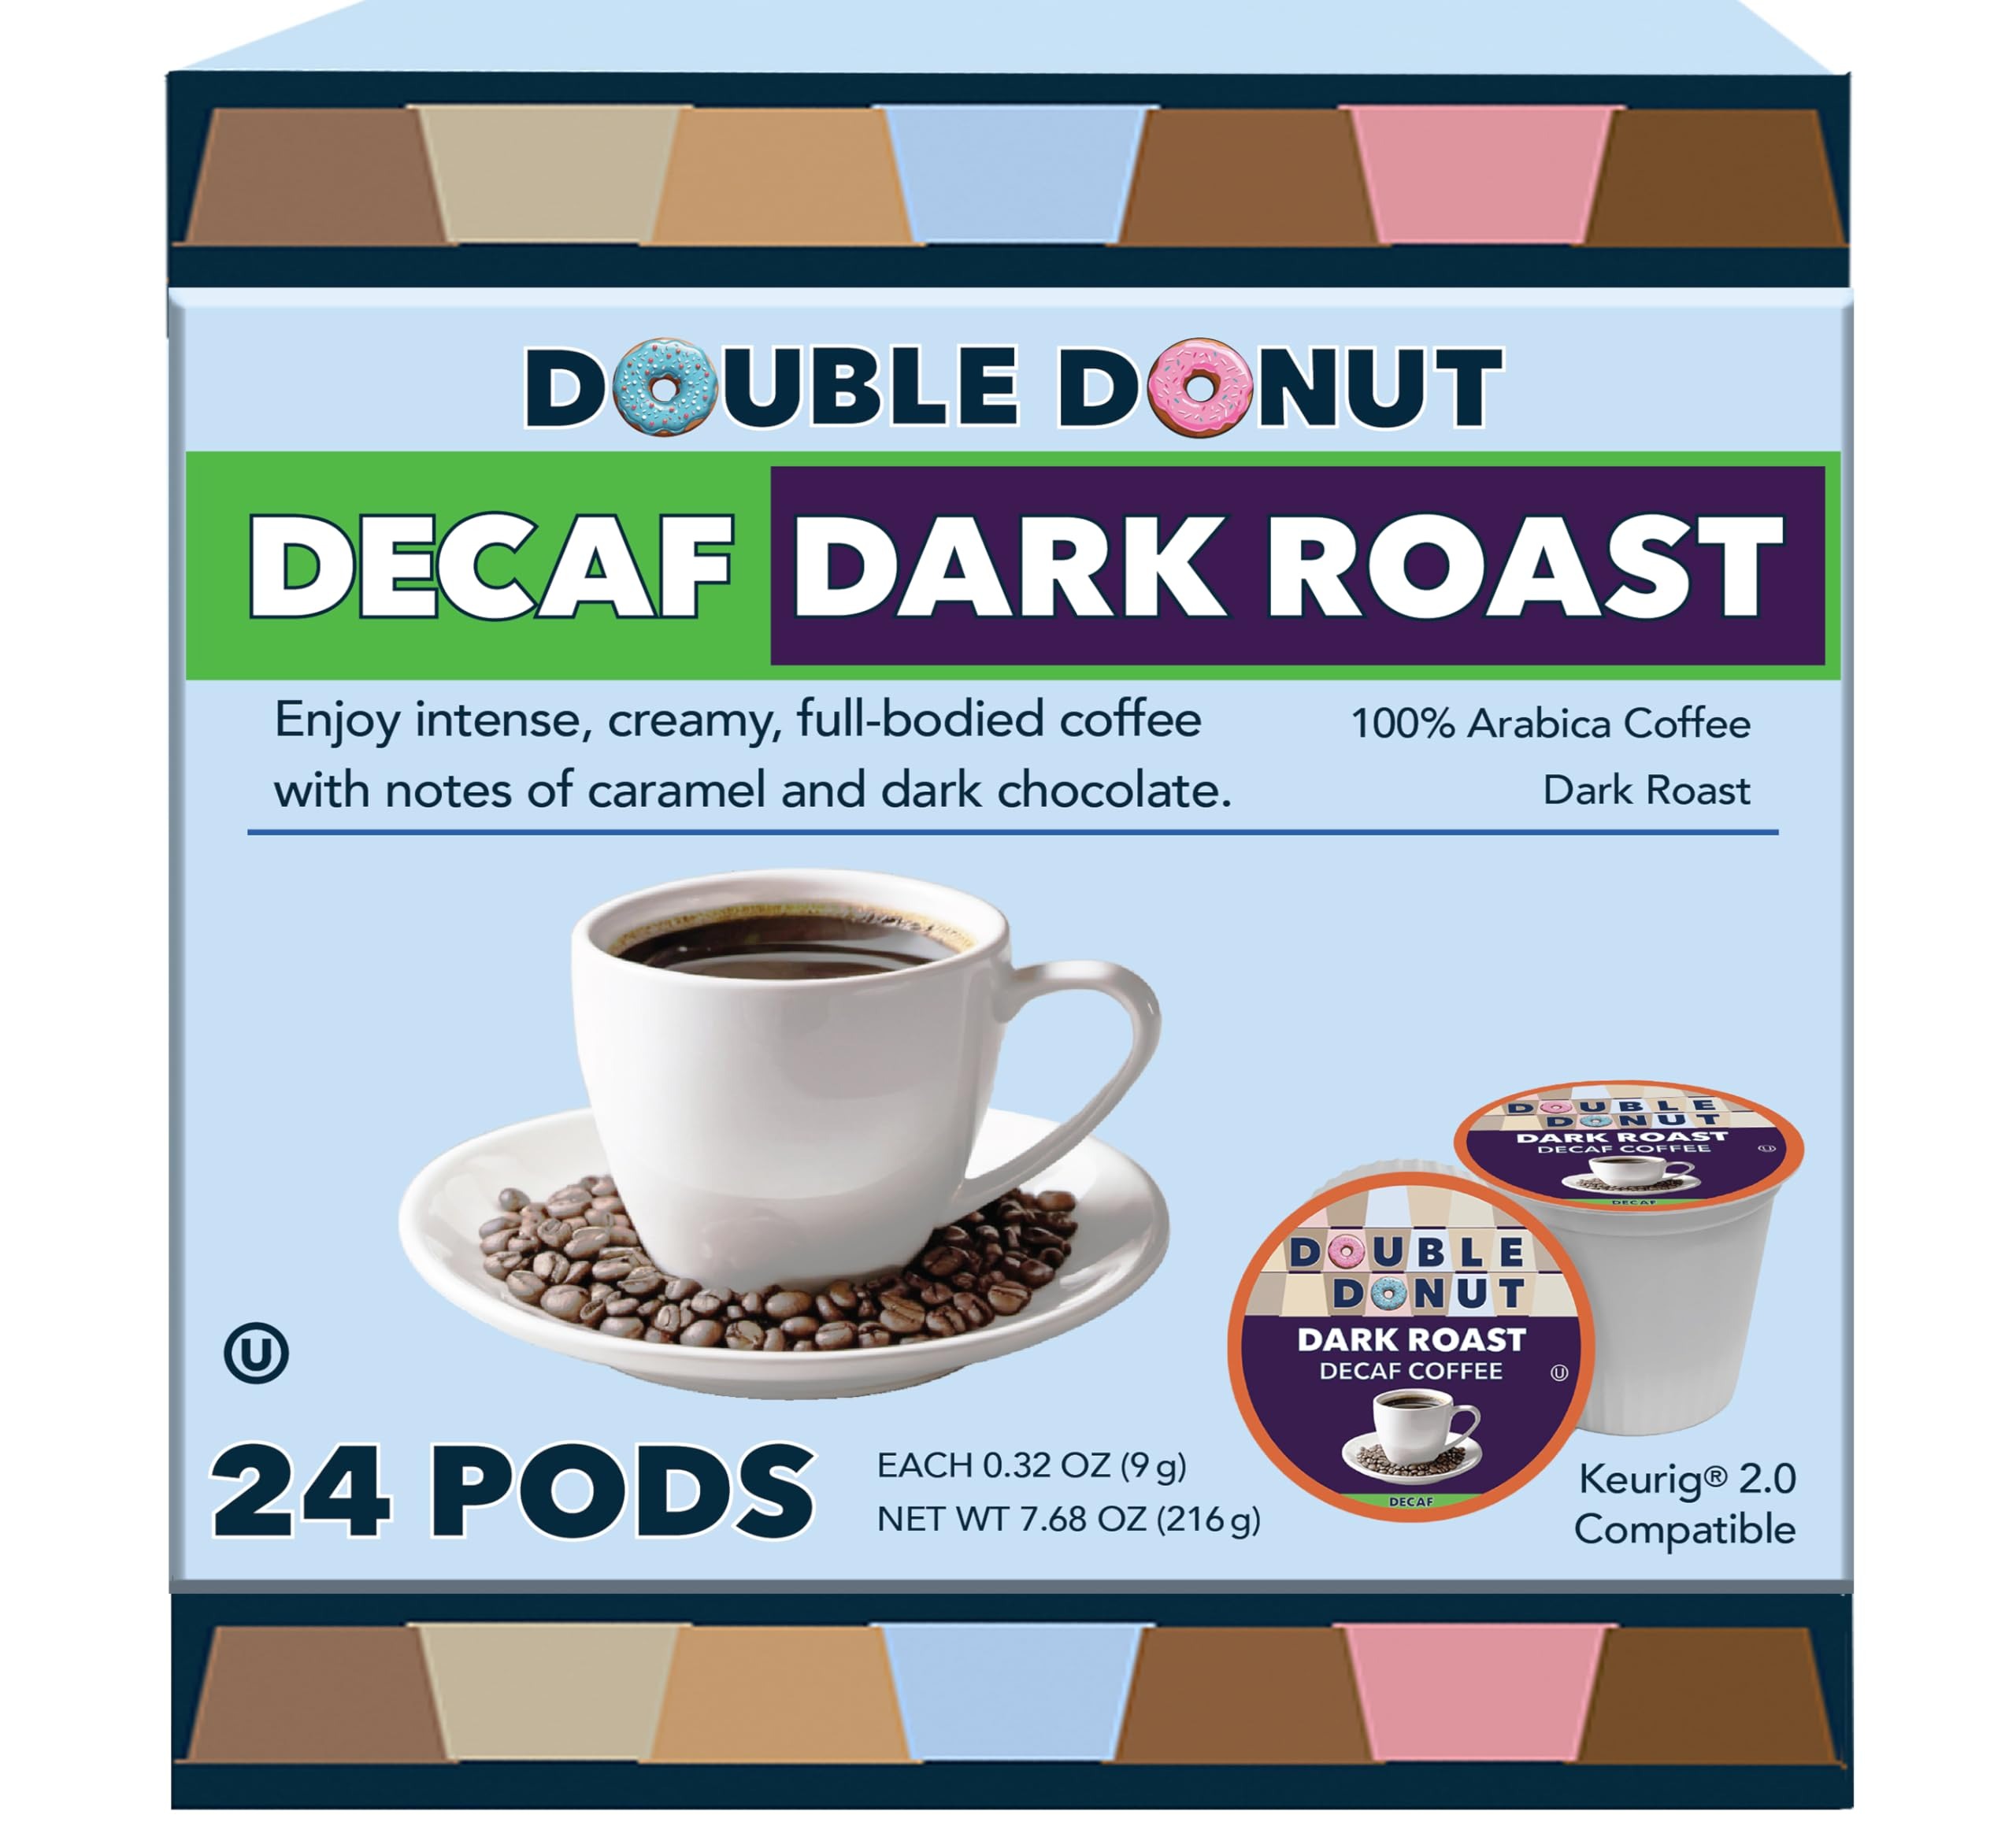
Item Name: Double Donut Decaf Dark Roast Coffee Pods, Extra Bold Blend Coffee, Single Serve Coffee For Keurig K Cups Machines, Decaf Dark Roast Coffee in Recyclable Pods, 24 Count
Bullet Point: RICH DARK COFFEE PODS: Double Donut brings you a complex dark roast coffee with notes of caramel & dark chocolate This bold roast coffee is an essential for coffee lovers that love a bold roast coffee that is a touch on the lighter side
Value: 24.0
Unit: Count

Price: 15.795